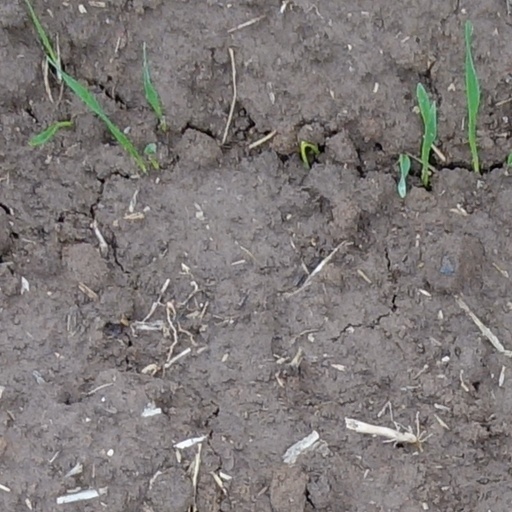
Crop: wheat